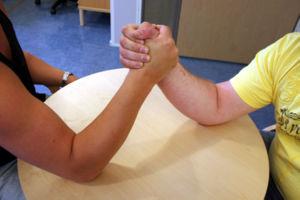
Le bras de fer est un jeu ou un sport utilisé pour reconnaître le plus fort des deux participants. Il se pratique à deux personnes face à face autour d'une table. Les adversaires empoignent la main de l'autre et forcent chacun vers la zone de gagne. Le gagnant est celui qui amène la main de l'autre au contact de la table.